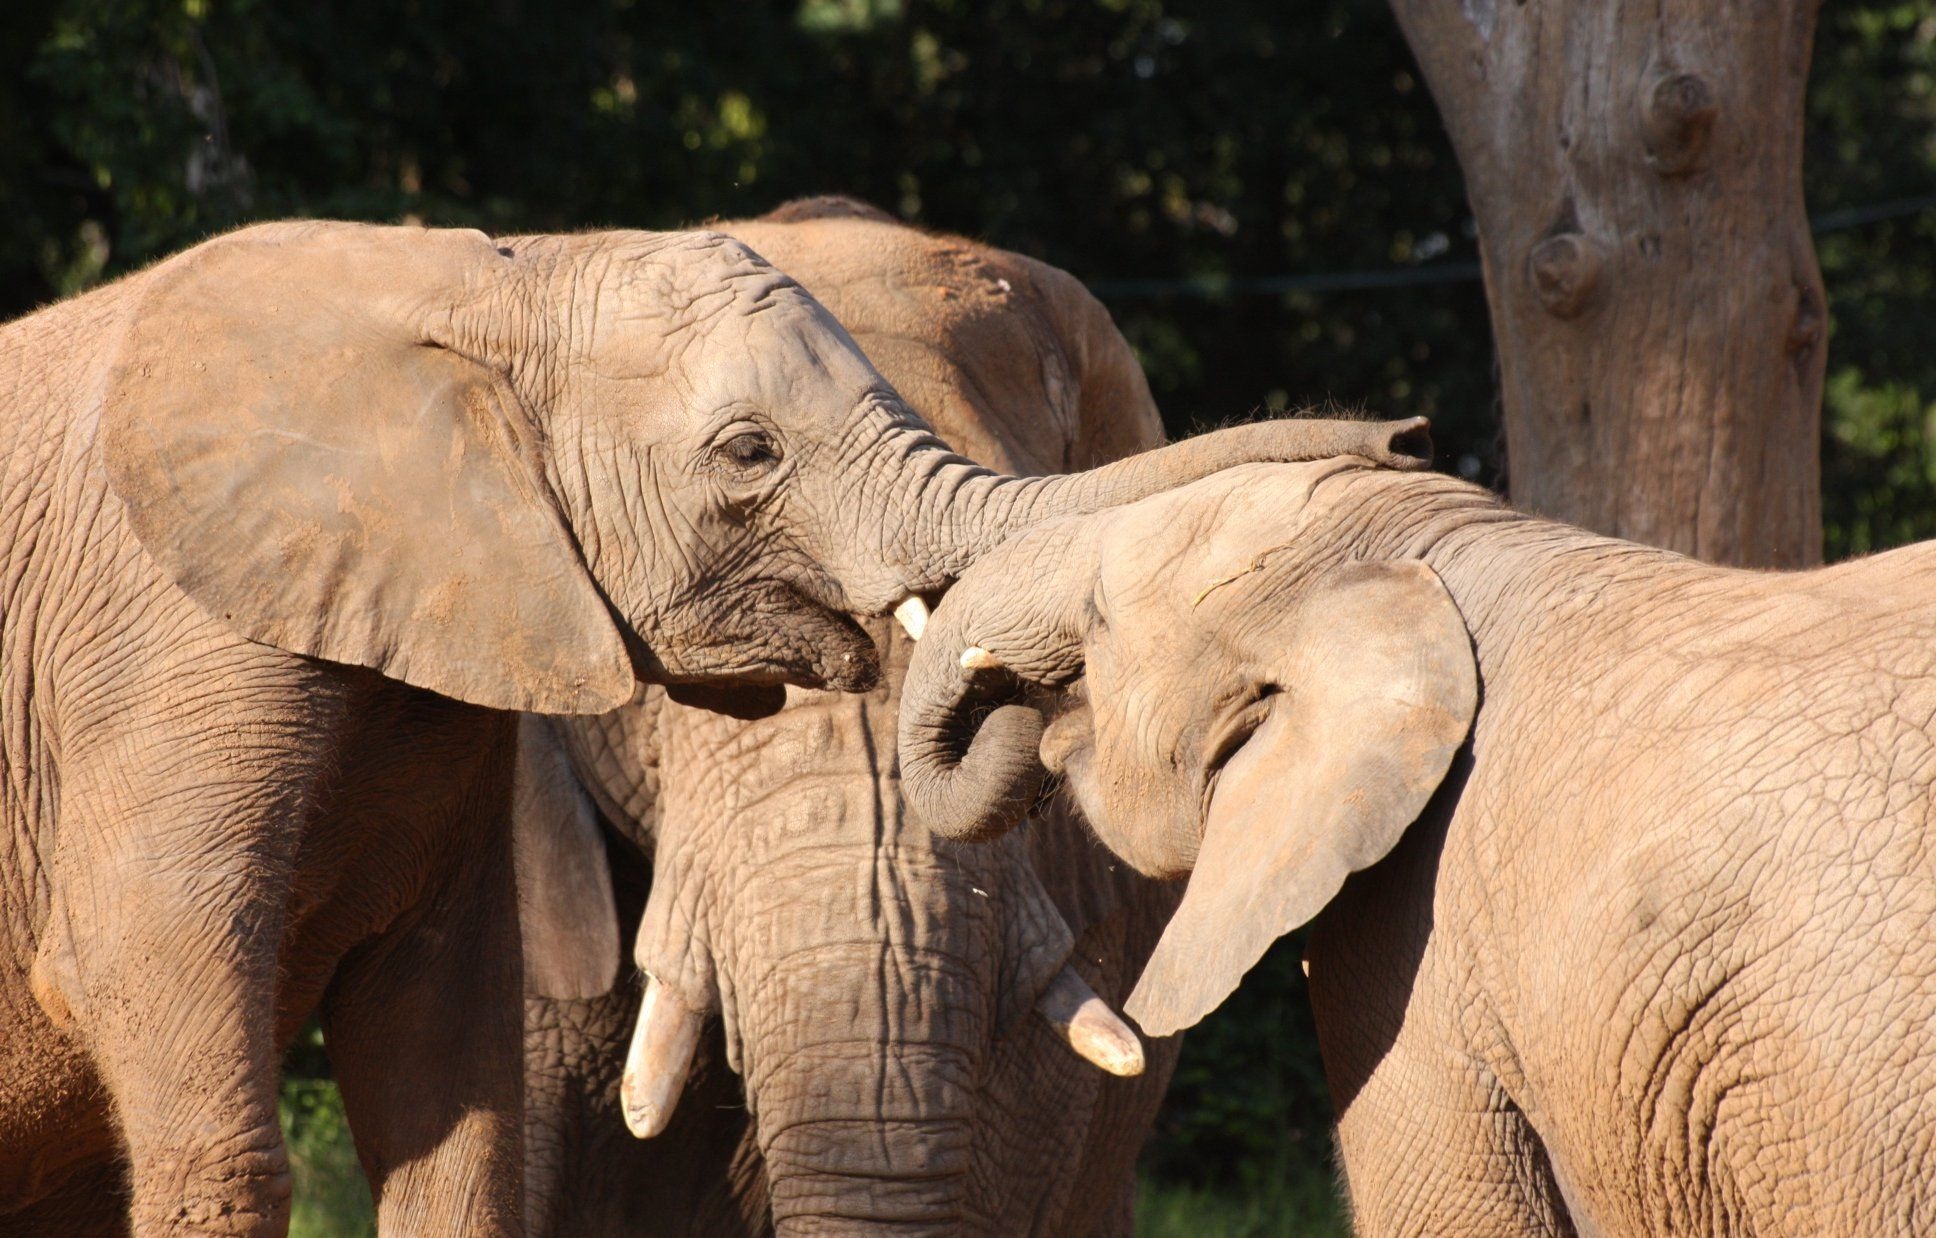
wildlife, love, zoo, young, mammal, child, gray, baby, fauna, savanna, elephant, mom, calf, family, grey, three, animals, loving, mammals, big, strong, african, togetherness, safari, parents, elephants, powerful, cares, caring, parenting, largest, indian elephant, african elephant, elephants and mammoths, mahout